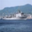
Label: ship